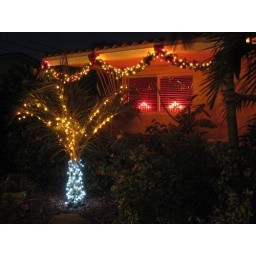
Spindle palm in blue &amp;amp; gold mini-lights, red &amp;amp; gold garland across the front of the house, red candoliers (c-7.5 bulbs) in the front windows) .......